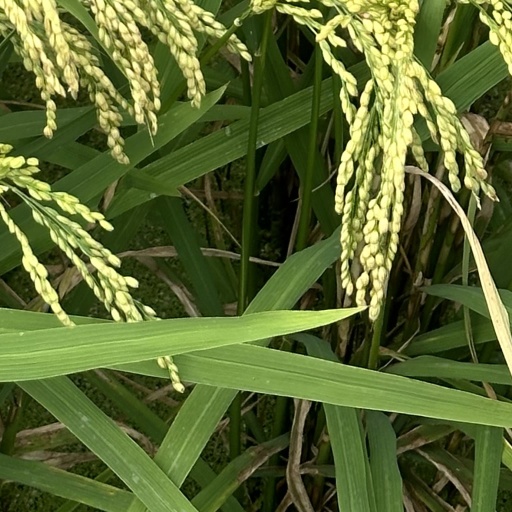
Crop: rice